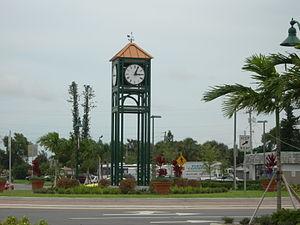
Margate est une ville américaine située dans le comté de Broward en Floride. En 2010, sa population était de 56 284 habitants.